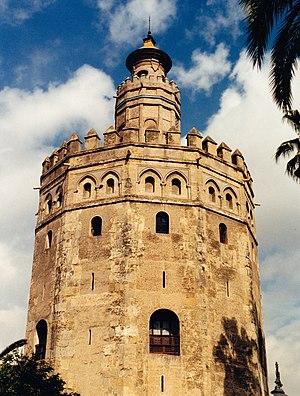
Séville - Torre del Oro - Tour almohade montrant des arcs outrepassés brisés
L'arc outrepassé brisé est une variante de l'arc outrepassé apparue au XIᵉ siècle en Al-Andalus à l'époque des royaumes de taïfa.
Les Almohades constituent une dynastie musulmane berbère issue d'un mouvement religieux ascétique qui supplanta la dynastie berbère des Almoravides au Maghreb et dans la péninsule ibérique.